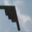
Label: airplane